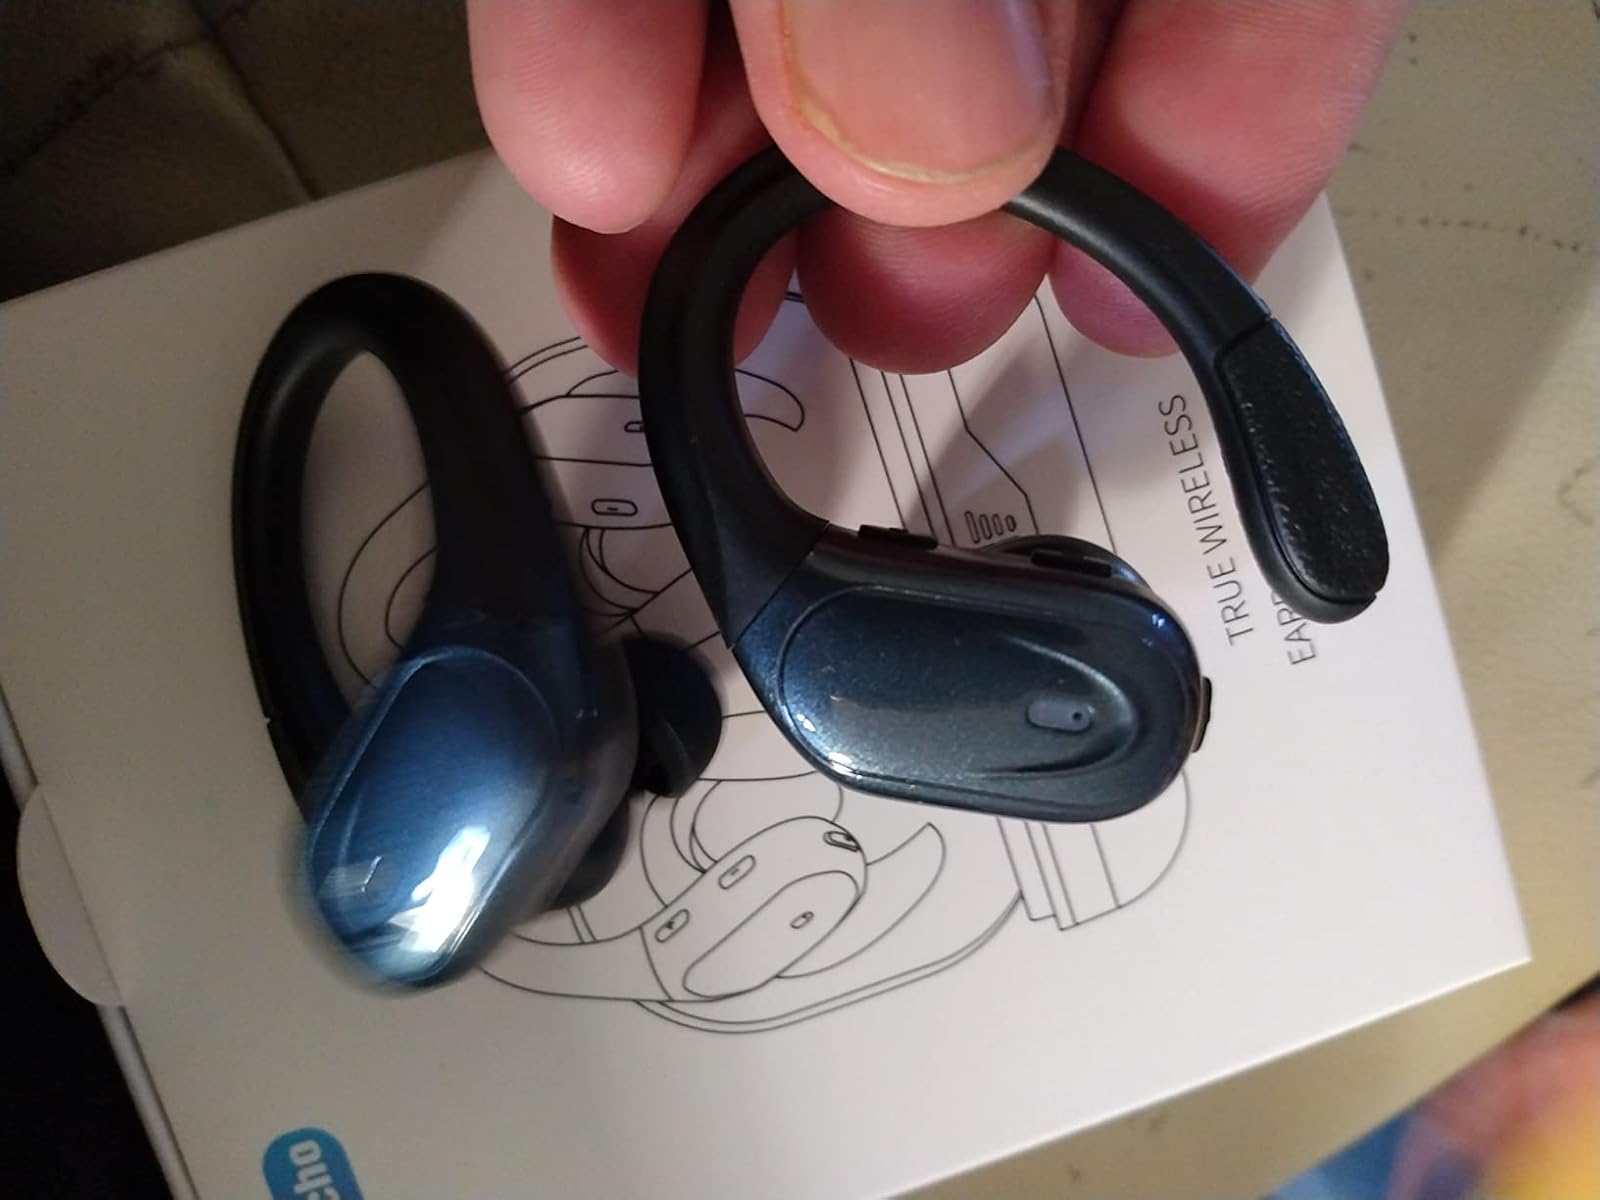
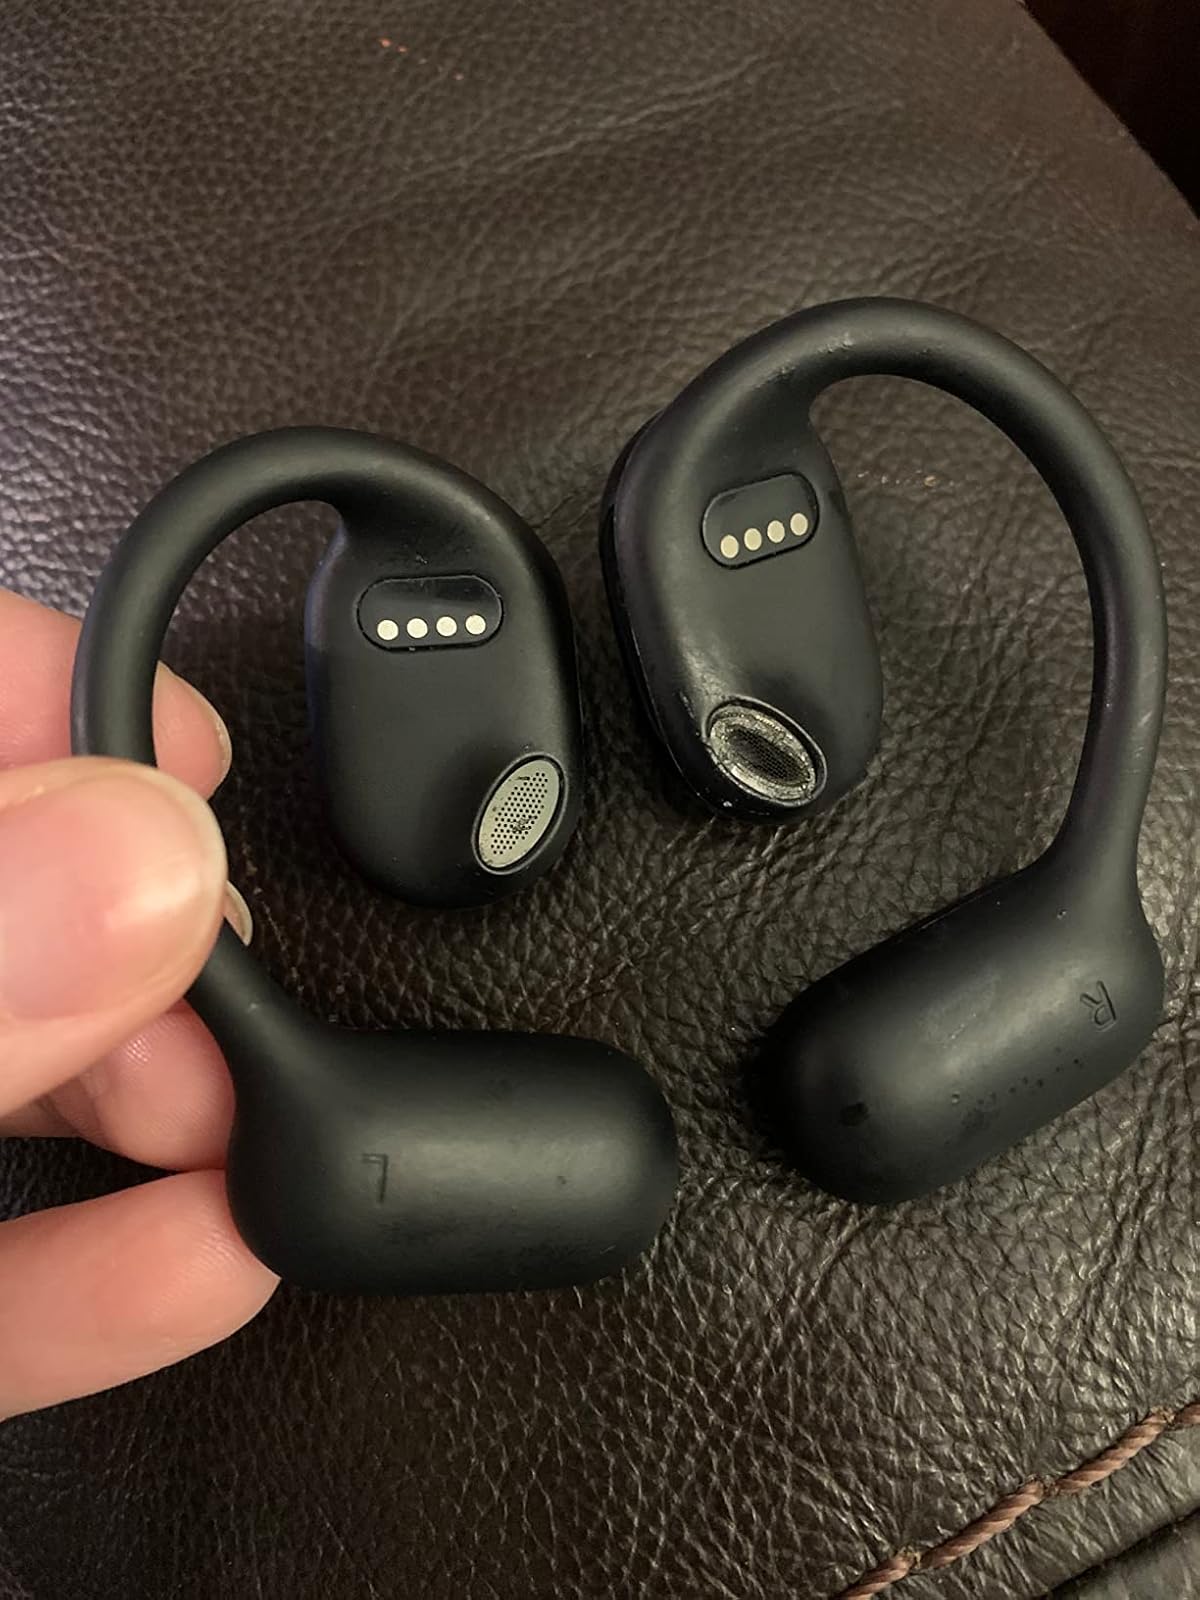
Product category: earbuds
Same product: no